History of the Kingdom of Italy (1861–1946)

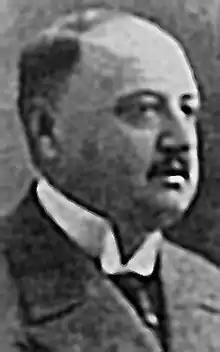
Ottorino Gentiloni. When the Pope lifted the ban on Catholic participation in politics in 1913, and the electorate was expanded, he collaborated with Prime Minister Giovanni Giolitti in the Gentiloni pact.

On 29 July 1900, at Monza, King Umberto I was assassinated by the anarchist Gaetano Bresci who claimed he had come directly from America to avenge the victims of the repression, and the offense given by the decoration awarded to General Bava Beccaris.